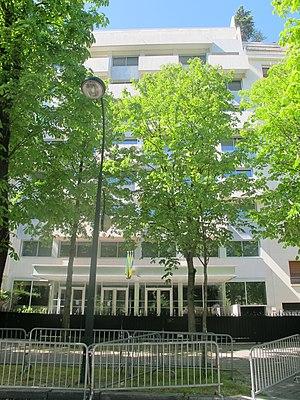
Ambassade du Gabon en France, 26 bis avenue Raphaël (Paris, 16e).